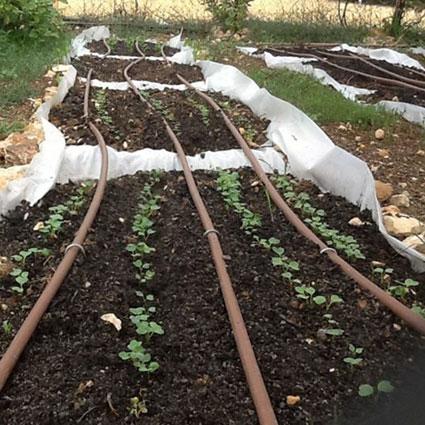
Katika shamba kikubwa kilicho na plastiki nyeupe chini yake ambacho linazuia kupotea kwa maji. Kumepandwa kwenye mistari mche madogo ambayo yameweza kando yake kusambaziwa maji na mabomba marefu ya plastiki, huku yakiweza kufika mpaka chini.